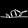
Label: Sandal